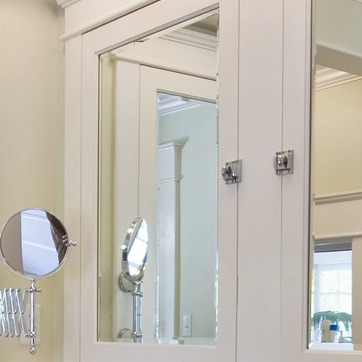
Material: mirror